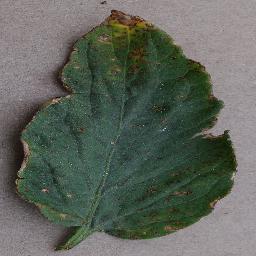
Label: Tomato___Bacterial_spot